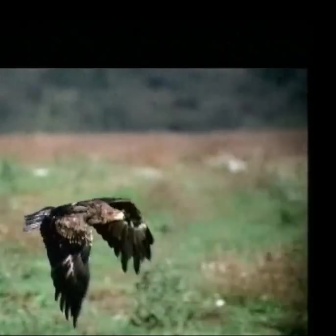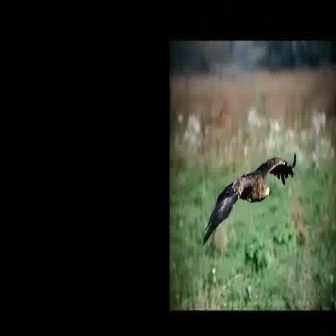
  Please identify the target specified by the bounding box [21,196,153,328] in the first image and locate it in the second image. Return the coordinates in [x_min,y_min,x_max,y_max] format.
Answer: [203,151,296,244]